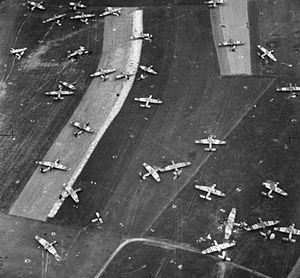
Pendant la Seconde Guerre mondiale, l'opération Tonga faisait partie des débarquements de troupes aéroportées britanniques dans la nuit du 5 au 6 juin 1944, appuyant le débarquement de Normandie.